HMCS Fraser (DDH 233)

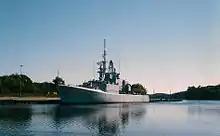
HMCS "Fraser" at Bridgewater, 1999.

In 1997, the Historic Sites and Monuments Board of Canada recognised the St. Laurent Class as being historically significant to Canadians and in 2000 installed a bronze plaque aboard HMCS "Fraser" which reads: